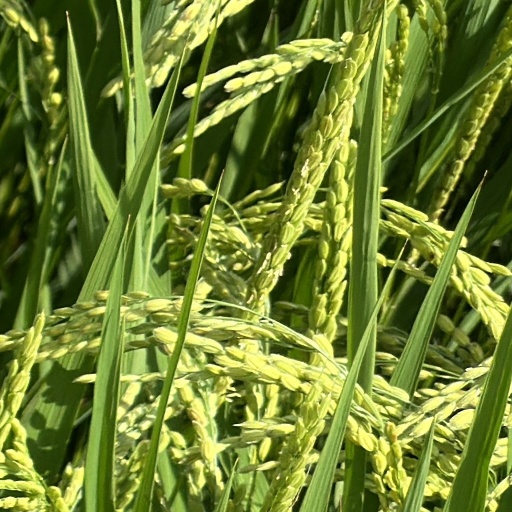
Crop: rice